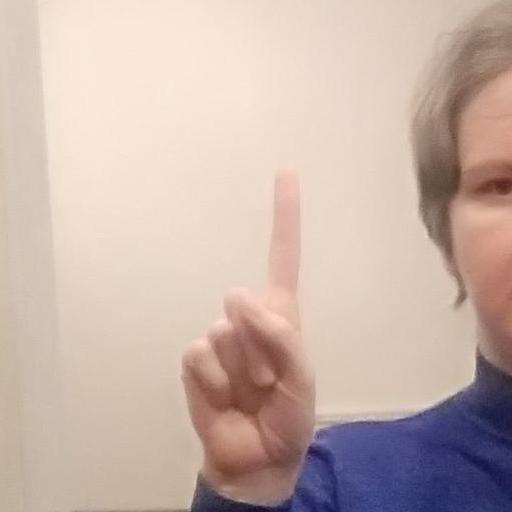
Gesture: one